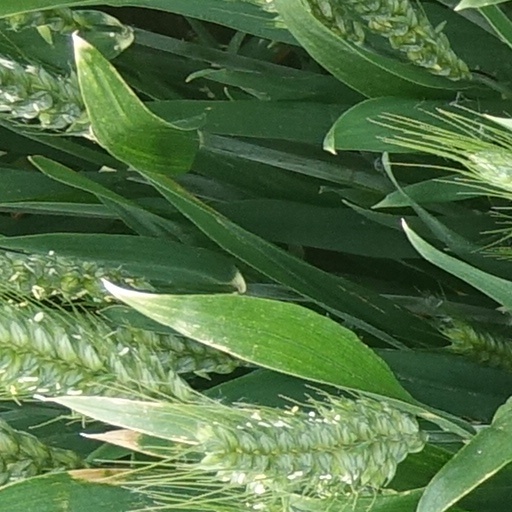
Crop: wheat